Sherlock Holmes (1916 film)

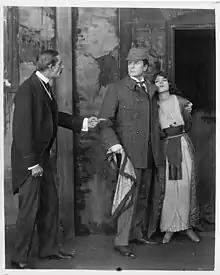
A publicity still of "Sherlock Holmes"

The film was released in the US as a seven-reel feature. In 1920, after World War I was over and US films were returning to Western European screens, it was released in France in an expanded nine-reel format, which could be shown as a four-part serial, a popular format at the time. The first episode had three reels while the other three had two reels each.